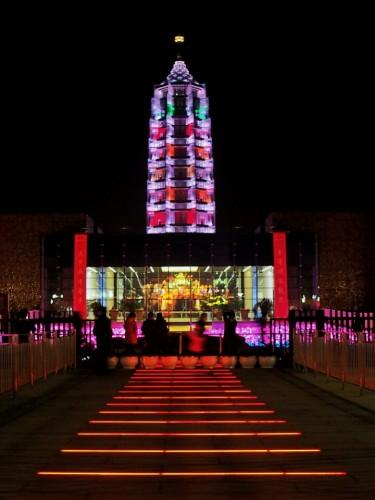
地标名称：大报恩塔
所在城市：南京市·秦淮区